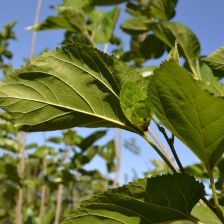
Variety: ChiangMaiBuriram60